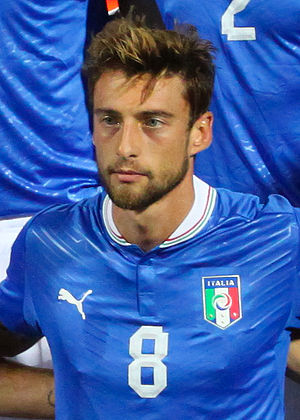
Claudio Marchisio
Claudio Marchisio er en italiensk fodboldspiller, som spiller for Juventus og det italienske fodboldlandshold.